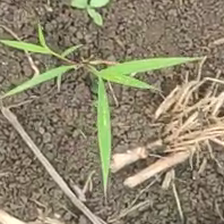
Weed species: Digitaria_SP_(Digitaria Sanguinalis )